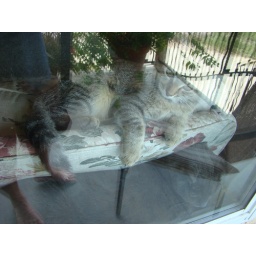
20090830 cats in window